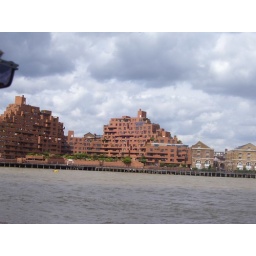
Every apartment in this building has a river view. (and it looks like its made of lego blocks)